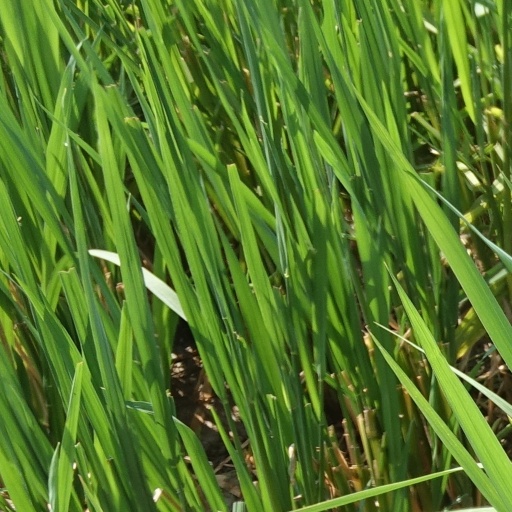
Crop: rice